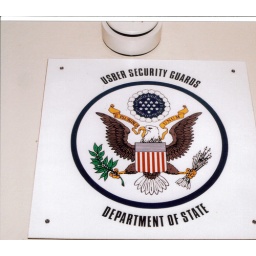
The sign above the door (05/1983)